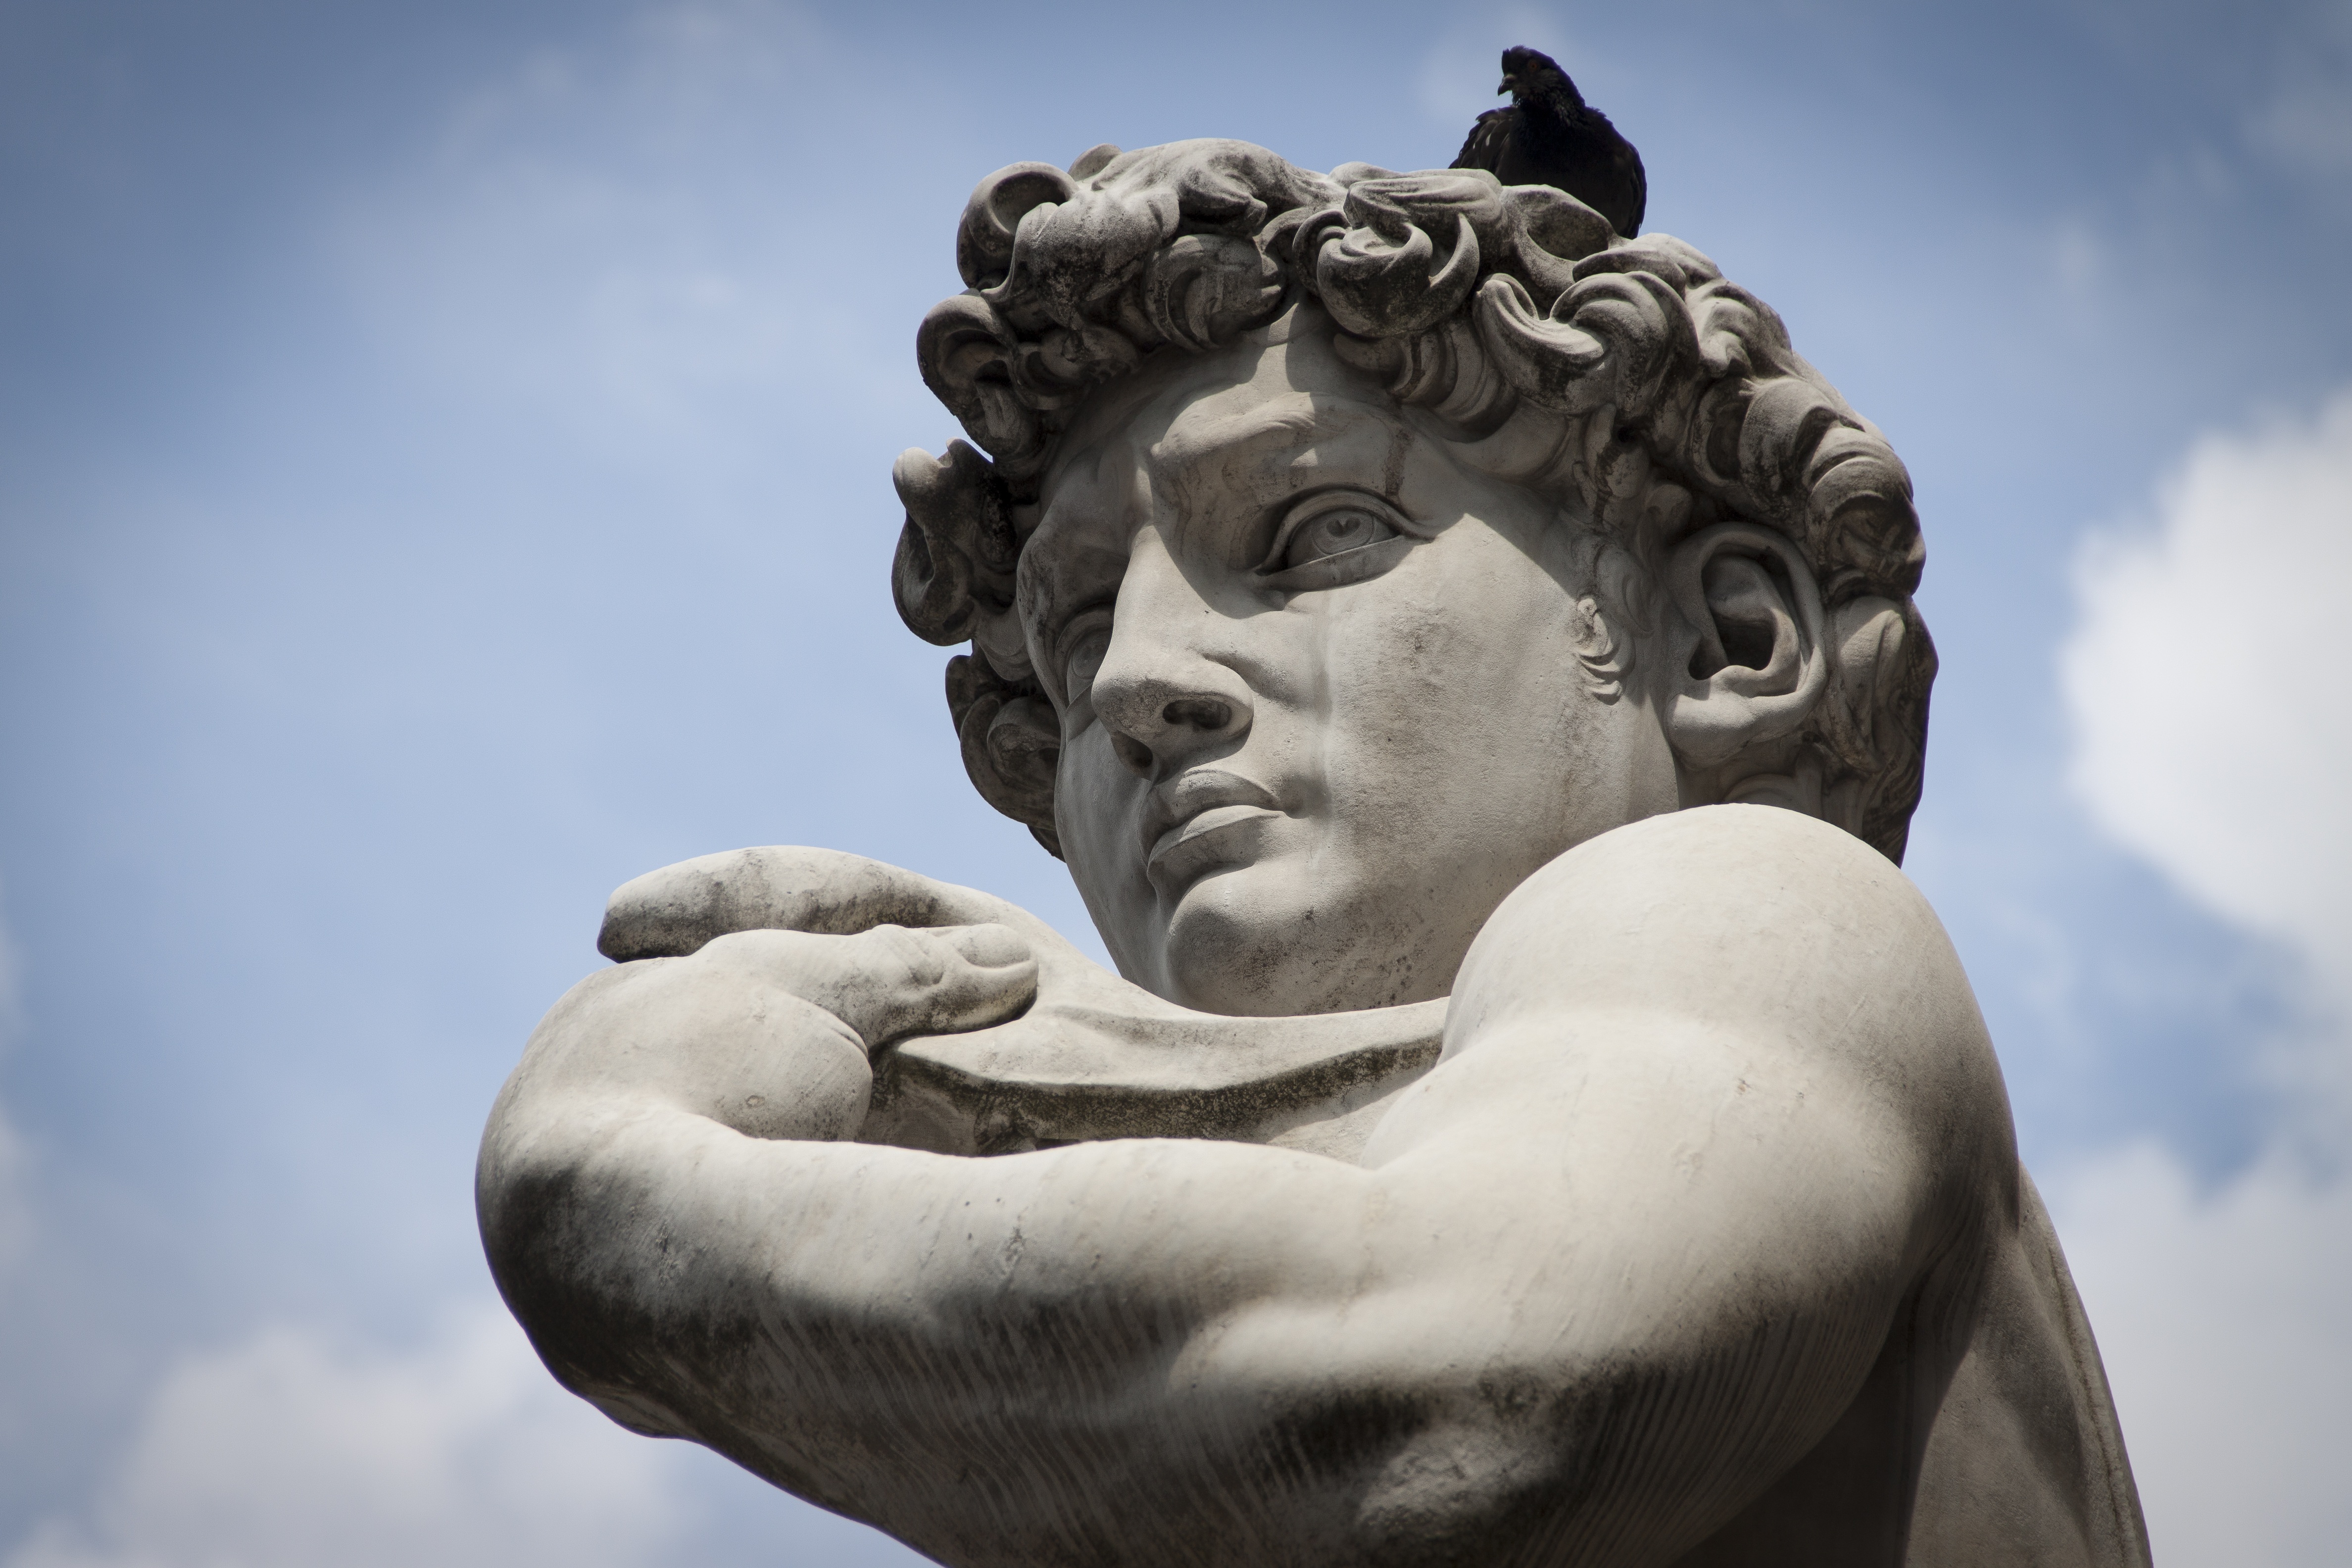
architecture, white, antique, city, monument, travel, male, europe, statue, ancient, human, italy, tuscany, tourism, muscular, artwork, sculpture, art, temple, head, marble, culture, renaissance, european, famous, piazza, carving, michelangelo, florence, signoria, david, naked, body, perfection, italian, firenze, masterpiece, mythology, ancient history